Mezőkövesdi SE

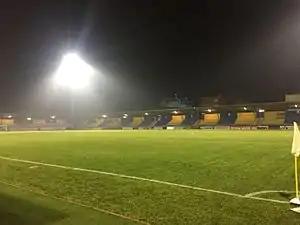
Városi Stadion

Mezőkövesd play their home matches at the Városi Stadion, located in Mezőkövesd. On 5 June 2016, the first match was played in the stadium. Mezőkövesd hosted Dunaújváros PASE on the 30th match day in the 2015–16 Nemzeti Bajnokság II season. The match was won by the home team which also resulted the club's promotion to the 2016–17 Nemzeti Bajnokság I.